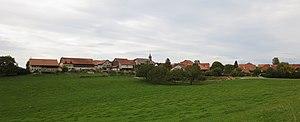
Lovatens, dans le canton de Vaud, en Suisse
Lovatens est une commune suisse du canton de Vaud, située dans le district de la Broye-Vully. Citée dès 996, elle fait partie du district de Moudon entre 1798 et 2007. La commune est peuplée de 146 habitants en 2018. Son territoire, d'une surface de 346 hectares, se situe entre la Broye et la Glâne.